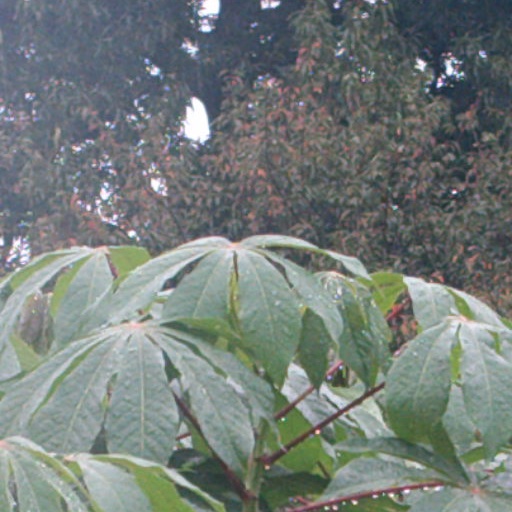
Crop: cassava